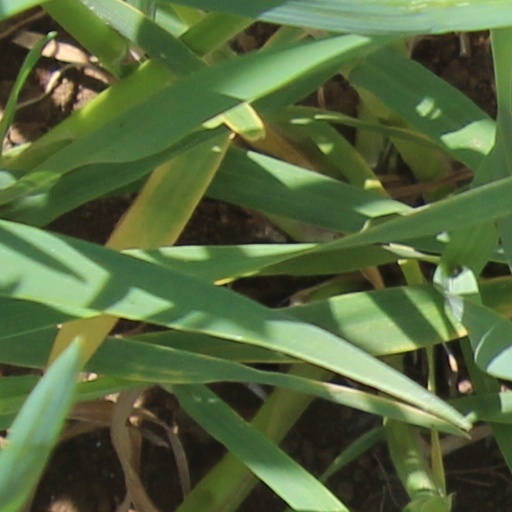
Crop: wheat